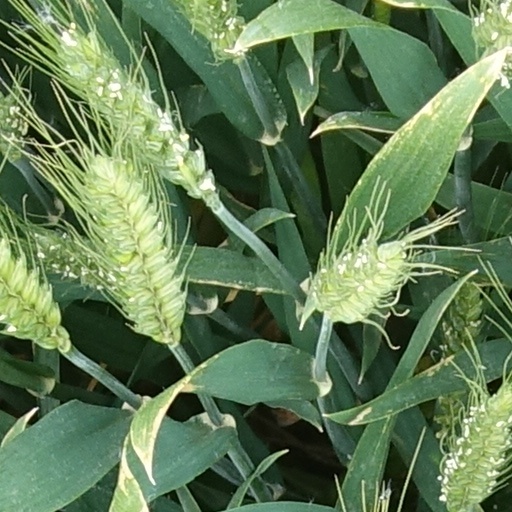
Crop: wheat